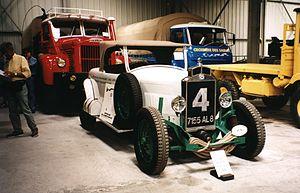
Cottin & Desgouttes était un constructeur automobile français dont l'activité eut lieu de 1904 à 1933.
Le Rallye Alger-Le Cap était une compétition automobile de rallye organisée par Les Amis du Sahara et de l’Eurafrique avec le concours de divers Automobiles Clubs africains dont l’Association sportive de l’automobile club d’Alger, sous le contrôle après-guerre de la Fédération Internationale de l’Automobile, pour des voitures et des camions.